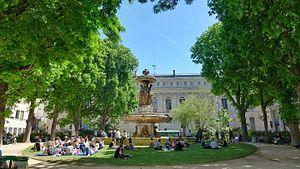
Le Square Louvois dans le deuxième arrondissement de Paris — et la fontaine Louvois en son centre — un 23 mai, vu depuis l'entrée ouest rue Lulli.
Le square Louvois est un square du 2ᵉ arrondissement de Paris, dans le quartier Vivienne.
L'allée Andrée-Jacob est une allée piétonne située dans le 2ᵉ arrondissement de Paris, dans le quartier Vivienne.
L'allée Éveline-Garnier est une allée piétonne située dans le 2ᵉ arrondissement de Paris, dans le quartier Vivienne.